USS John S. McCain (DL-3)

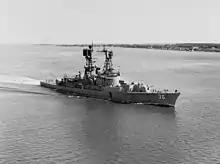
"John S. McCain" after her conversion to a guided missile destroyer, 1969

On 24 June 1966, "John S. McCain" was decommissioned for modernisation at the Philadelphia Naval Shipyard. Upon recommissioning on 6 September 1969, she was redesignated DDG-36, a guided missile destroyer.